Hermanis Matisons

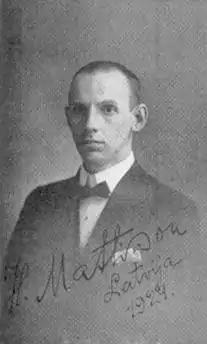

Hermanis Matisons (1894, Riga – 1932) was a Latvian chess player and one of world's most highly regarded chess masters in the early 1930s. He was also a leading composer of endgame studies. He died of tuberculosis at the age of 38.